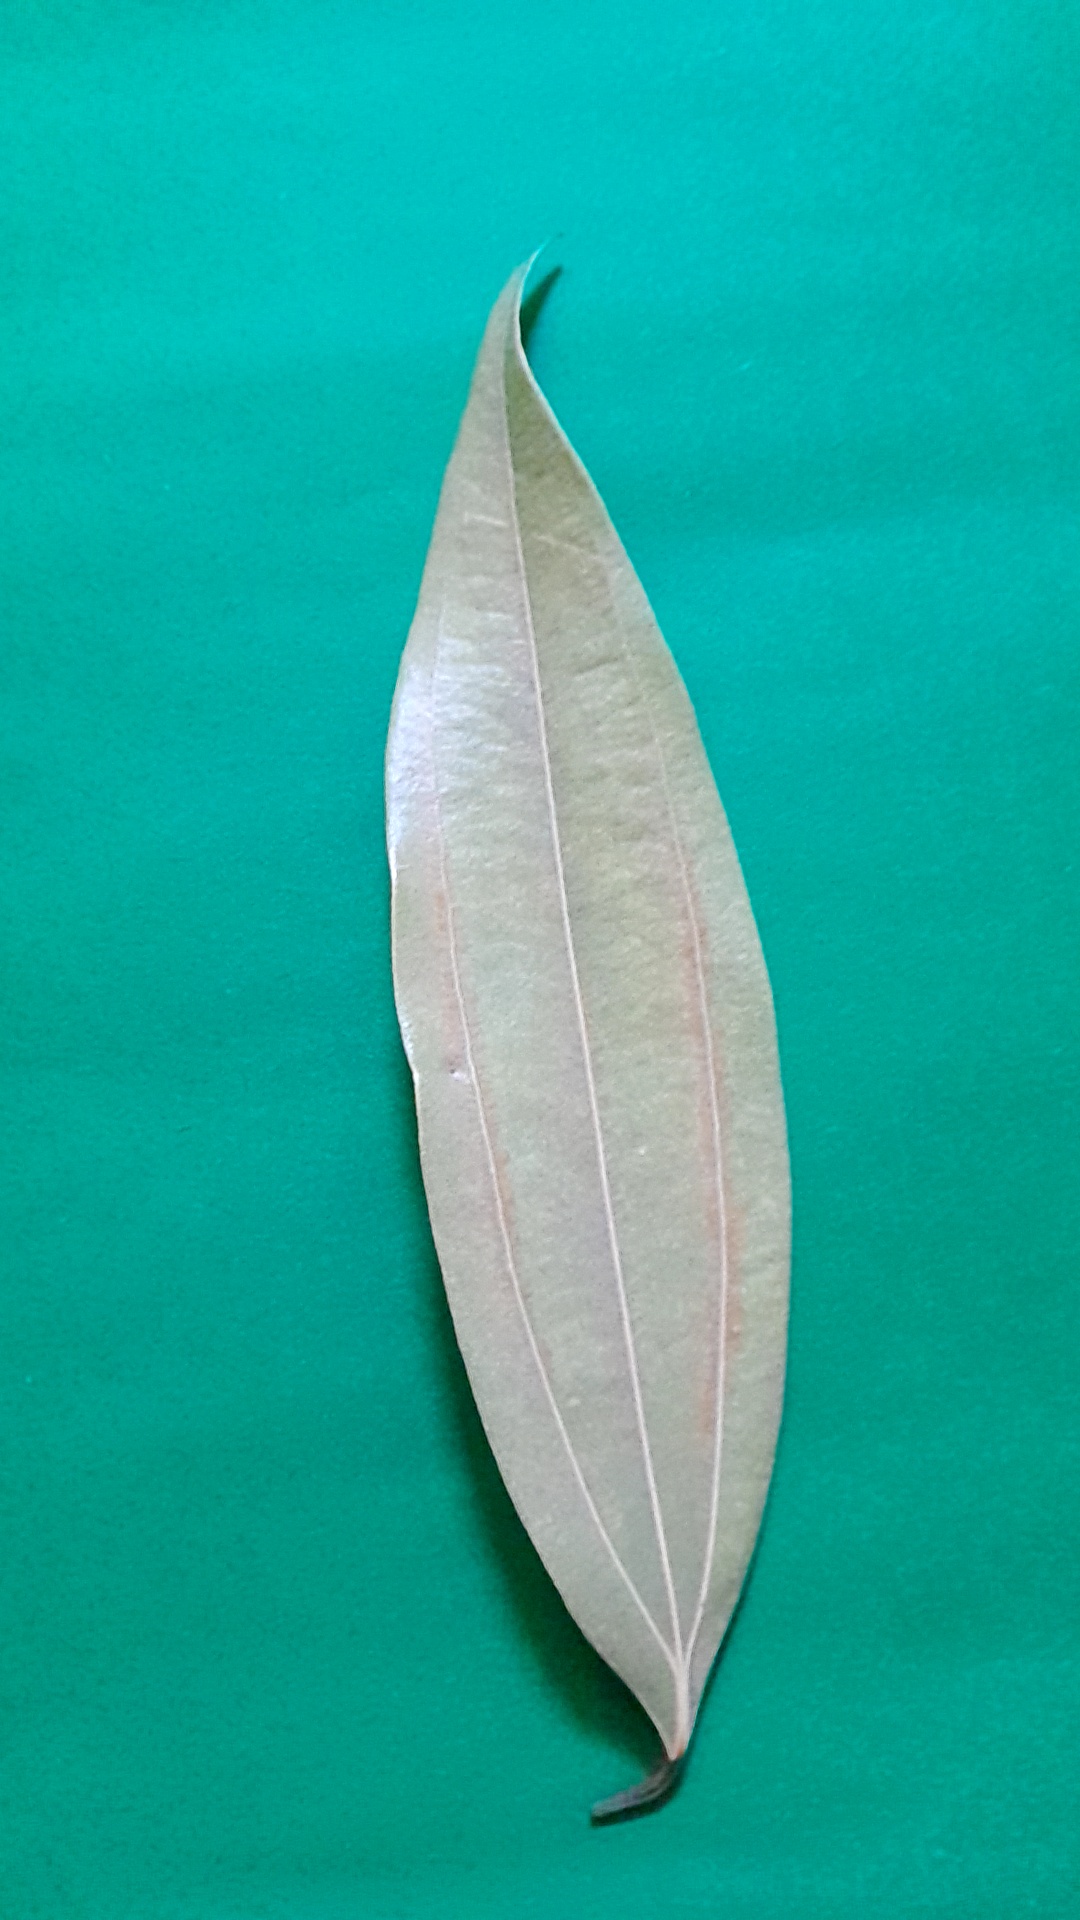
Label: Dry Leaf